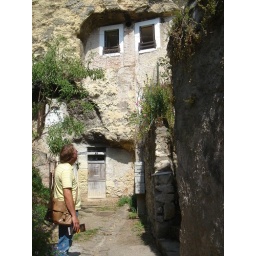
This house is built within the cliff face in the town of Amboise. There are many houses of this style in the area.